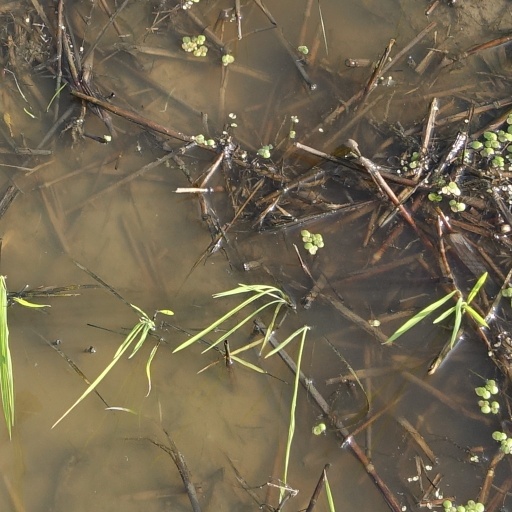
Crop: rice